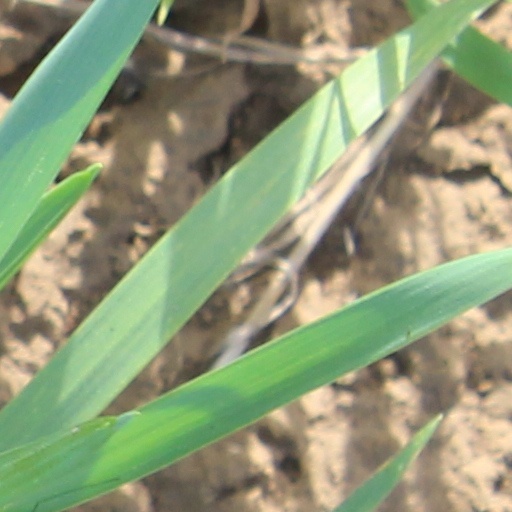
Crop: wheat